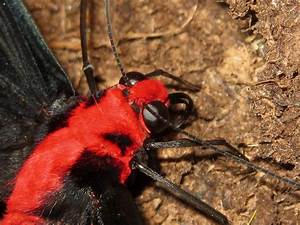
Label: farfalla